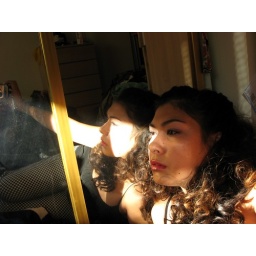
I thought the light coming in through my bedroom window combined with my mirror would produce some interesting effects